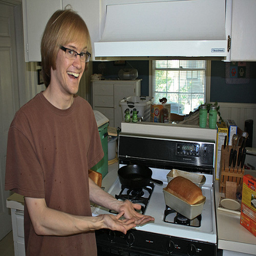
a person in a kitchen with food on a stove
a man that is in the kitchen next to some bread
A man stands near an oven with a loaf of bread on top.
a man bakes a cake in his oven
A man is showing off his bunt cake.